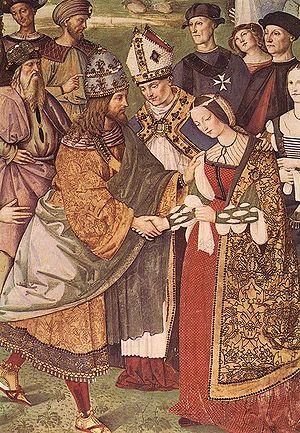
Frédéric V de Habsbourg, né le 21 septembre 1415 à Innsbruck en Tyrol et décédé le 19 août 1493 à Linz en Autriche, est prince de la maison de Habsbourg, fils du duc Ernest d'Autriche. Il hérite des domaines de l'Autriche intérieure à la mort de son père en 1424 et succéda à son cousin Ladislas le Posthume en tant qu'archiduc d'Autriche en 1457. Élu roi des Romains en 1440 et couronné empereur en 1452, il régna sur le Saint-Empire pendant cinquante-trois ans jusqu'à sa mort. Il était l'avant-dernier empereur romain a avoir été sacré par le pape, et le dernier dont le couronnement a eu lieu à Rome.
Le Roman de la Rose, appelé aussi Guillaume de Dole, en particulier par les commentateurs de langue anglaise pour éviter toute confusion avec l'ouvrage homonyme beaucoup plus connu, est un long poème de 5 656 vers en langue d'oïl, écrit dans le premier tiers du XIIIᵉ siècle. Le seul exemplaire connu de ce texte se trouve dans un manuscrit rédigé à la fin du XIIIᵉ siècle, conservé à la Bibliothèque apostolique vaticane et contenant trois autres romans connus par ailleurs, Le Chevalier de la Charrette et Le Chevalier au Lion de Chrétien de Troyes et Méraugis de Portlesguez de Raoul de Houdenc. Le manuscrit n'est pas signé, mais les médiévistes s'accordent pour l'attribuer à Jean Renart.
la Libreria Piccolomini est la bibliothèque du cardinal Francesco Piccolomini située dans le duomo de Sienne et dédiée aux épisodes de la vie de son oncle, le pape Pie II.
Cette page concerne l'année 1452 du calendrier julien.